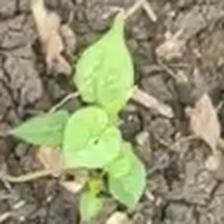
Weed species: Obscure_morning _glory(Ipomoea obscura)